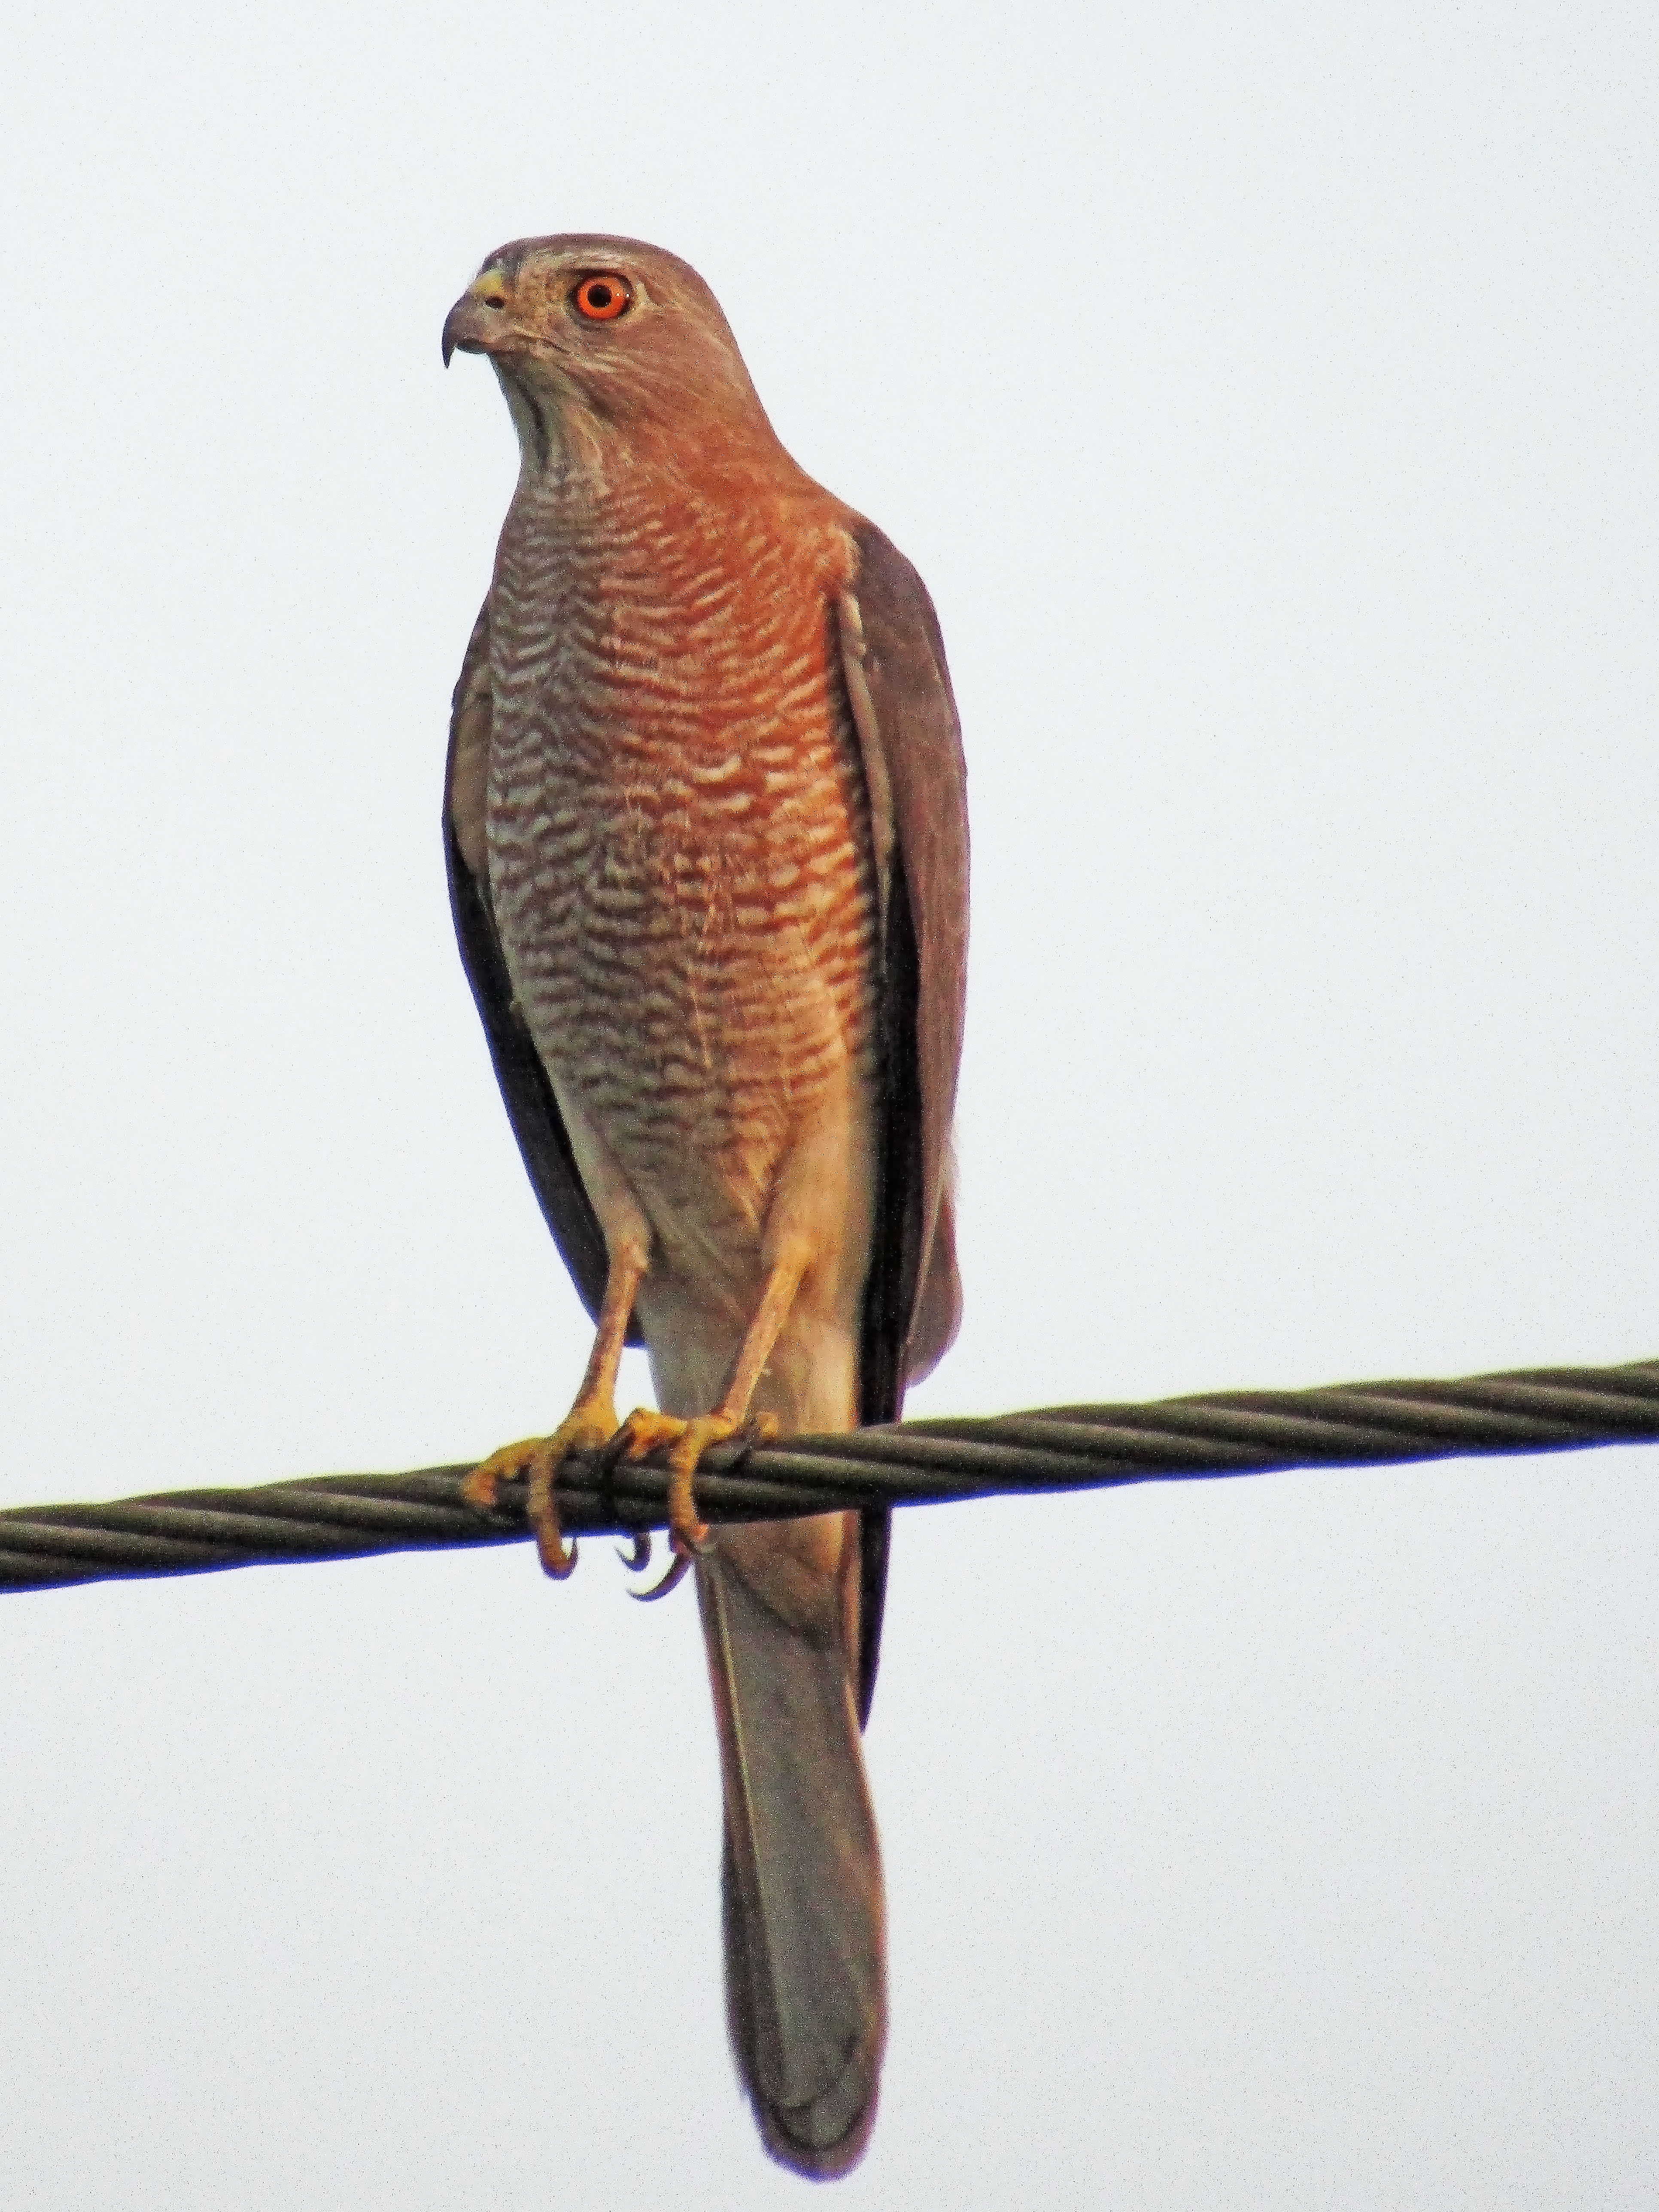
bird, eyes, color, beak, spots, wings, accipitridae, falcon, feather, sky, falconiformes, wing, tail, bird of prey, accipitriformes, foot, terrestrial animal, hawk, twig, buzzard, claw, wildlife, perching bird, harrier, balance, metal, kite, wire, northern harrier, wood